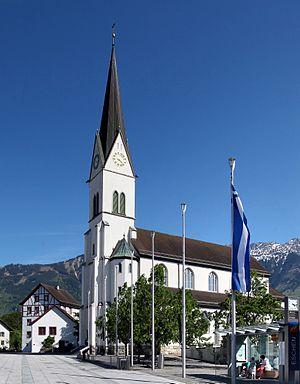
Eschen est une commune du Liechtenstein. Située dans le nord du pays, elle compte les villages d'Eschen et de Nendeln.